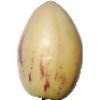
Label: pepino